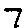
Label: 7